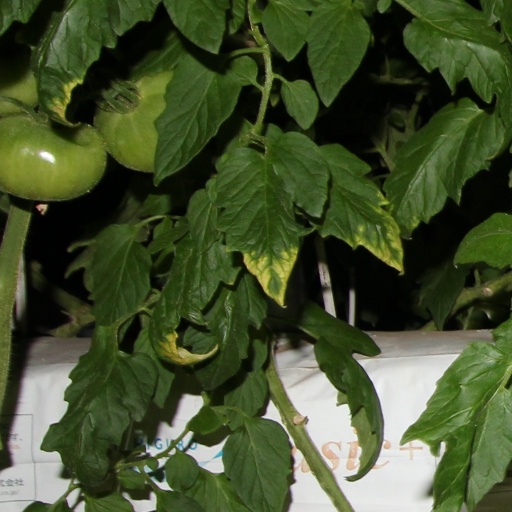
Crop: tomato